Buda Castle

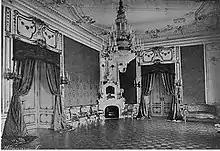
The "Circle" Room

The Krisztinaváros wing faces the district of Krisztinaváros, which was named in honour of the daughter of Queen Maria Theresa, Archduchess Maria Christina, Duchess of Teschen.